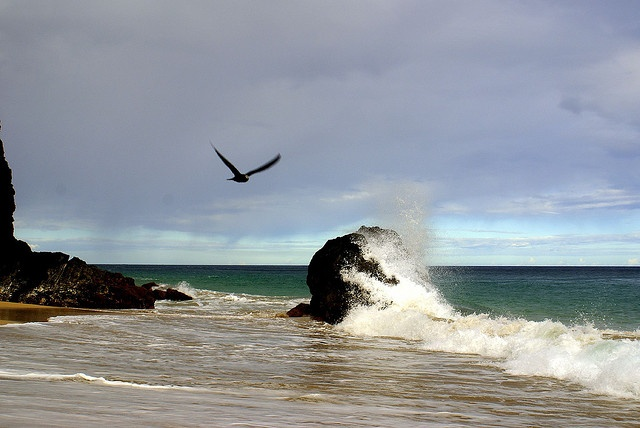
a wave crashes into a rock as a bird flies over
A bird flying over the beach as a wave hits the rocks
A bird flying over the water in the ocean shore.
A bird flying over a wave crashing into a large rock.
A bird flies near the ocean, as a wave crashes on a rock.